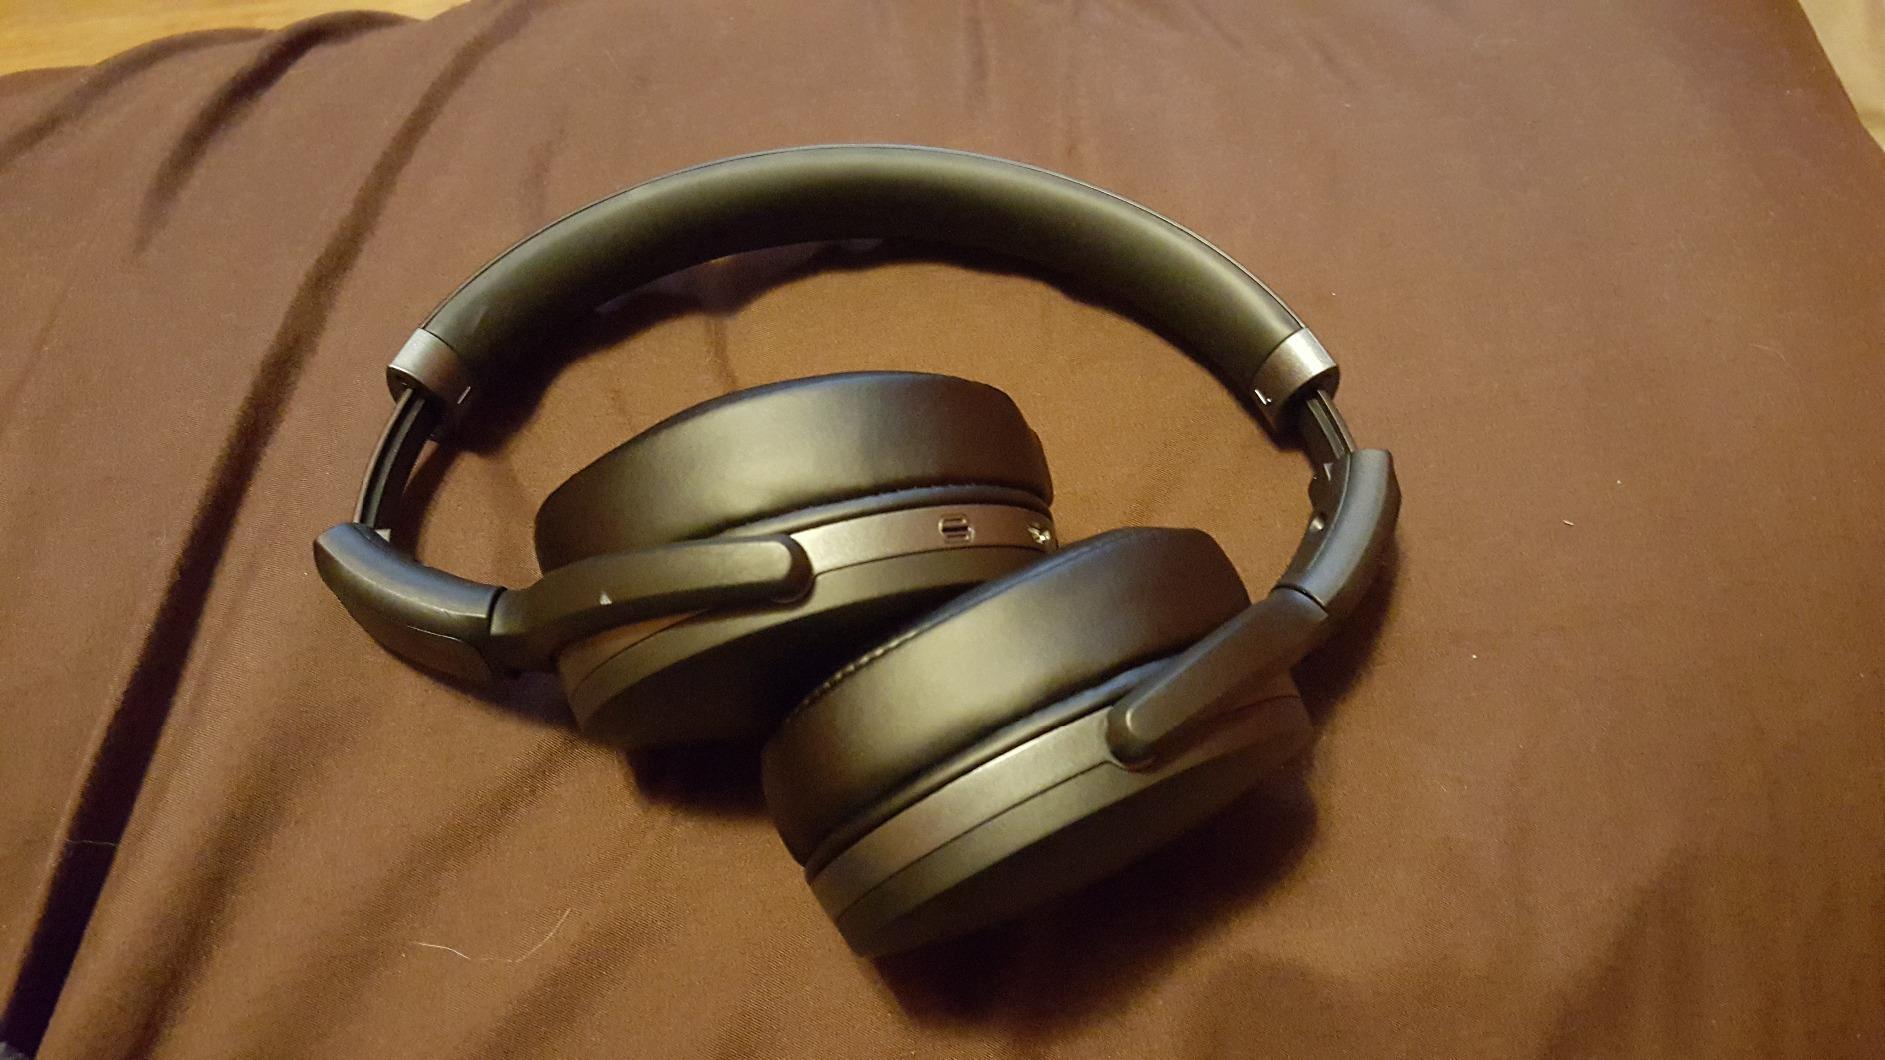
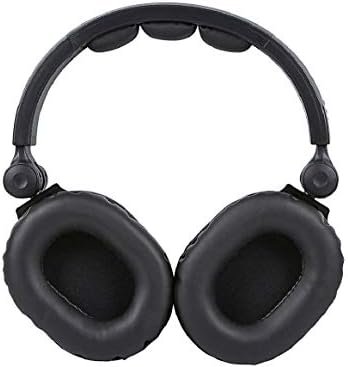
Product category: headphones
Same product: no